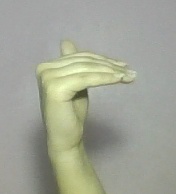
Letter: khaa